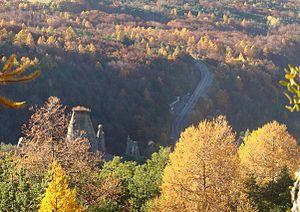
Les demoiselles coiffées de Pontis vues de la route du col (D 7). On aperçoit en bas la route de Savines à Sauze-du-Lac (D 854) d'où on voit mieux le site.
Pontis est une commune française, située dans le département des Alpes-de-Haute-Provence en région Provence-Alpes-Côte d'Azur.